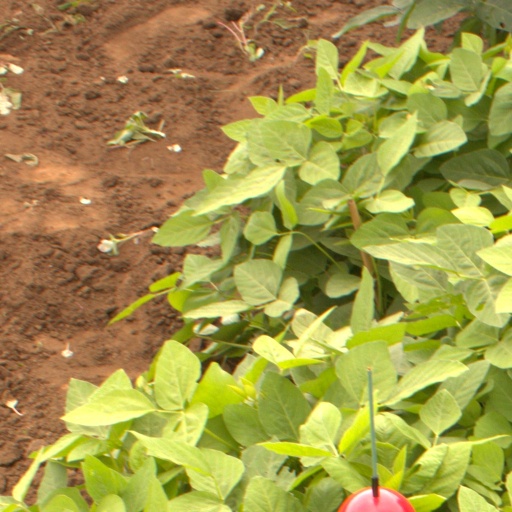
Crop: soybean